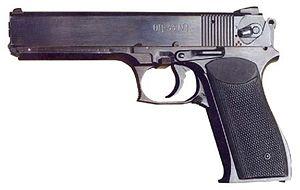
Pernach OTs-33
Les Pernatch OTs-33 est un pistolet automatique à forte pénétration. Son chargeur contient 18 balles de 9 × 18 mm Makarov.